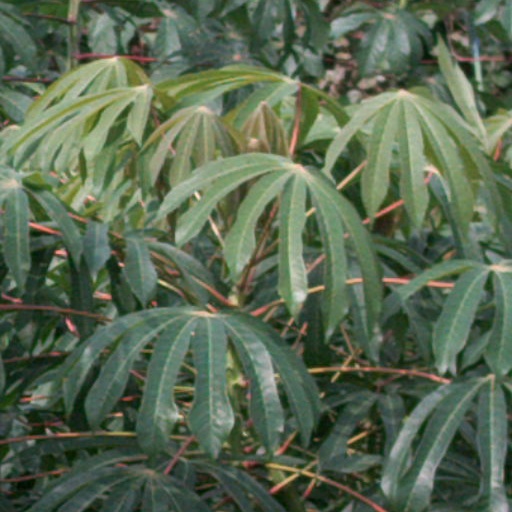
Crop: cassava